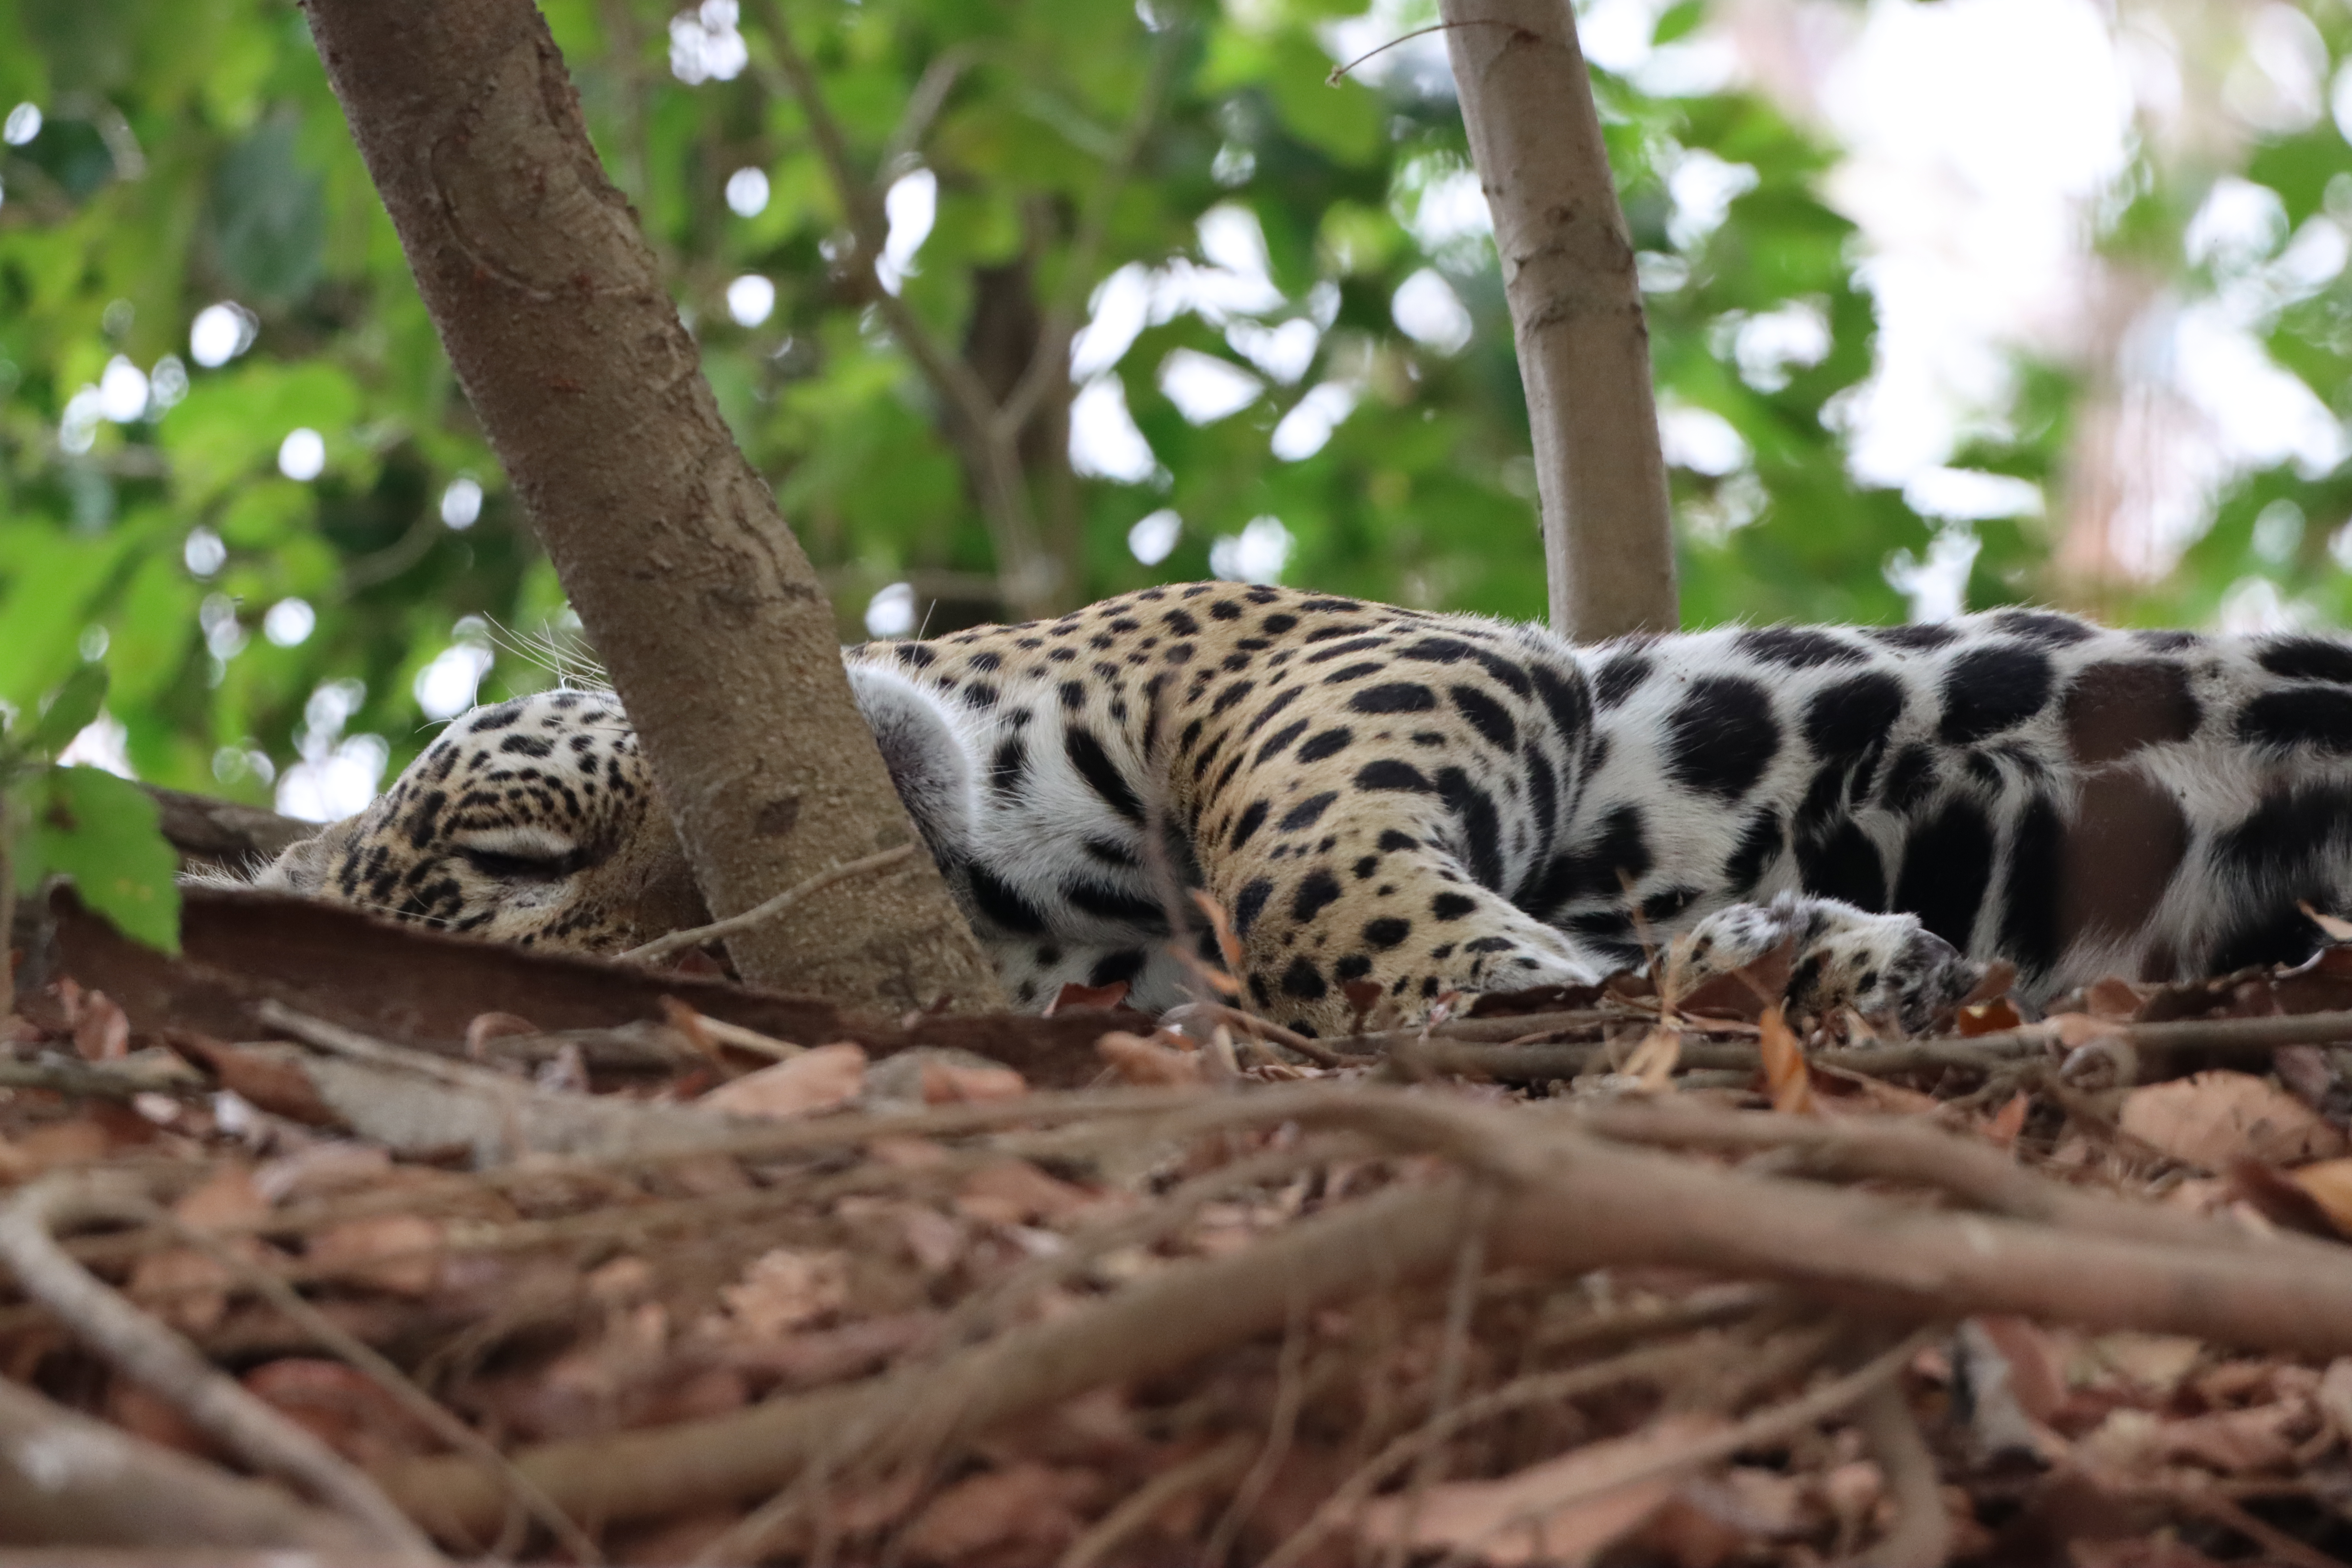
Jaguar: Apeiara